Celebrity (1998 film)

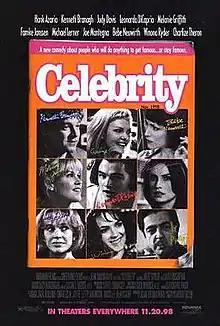
Theatrical release poster

Celebrity is a 1998 American comedy-drama film written and directed by Woody Allen, and features an ensemble cast. The screenplay describes the divergent paths taken by a couple following their divorce.